MS West Grama

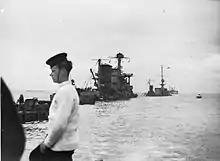
A view of the "gooseberry" breakwater at Sword Beach, showing the partially submerged ships. "West Grama" was scuttled to help form the "gooseberry" at Omaha Beach shortly after the Normandy Landings in mid-June 1944.

"West Grama" departed Boston on 25 March and arrived at Halifax two days later. Departing from that port on 29 March, she sailed in Convoy SC 156 and arrived at Barry Roads on 13 April, and by 7 May, she had arrived at Methil. "West Grama"s whereabouts and movements through early June are not recorded. Other ships that had been selected as blockships assembled in a "corncob" fleet at Oban, though it's not clear if "West Grama" did or not. The "corncob" fleet was the group of ships intended to be sunk to form the "gooseberries", shallow-water artificial harbors for landing craft. Poropat reports that once the ship crews were told of their mission while anchored at Oban, they were not permitted to leave the ships.